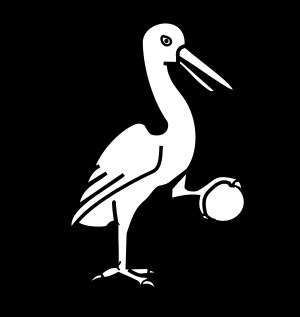
Paus / Våben
Segl som anvendt af Povel Paus på Suverænitetsakten i 1661
Paus er en norsk patricierslægt, som først kendes fra Oslo i 1500-tallet. I det 17. og 18. århundrede var slægten var blandt de fremste indenfor den regionale elite, det såkaldte embedsaristokrati i Øvre Telemark, der præste- og dommerembeder i praksis var arvelige i familien i lange perioder. Fra det 19. århundrede har mange slægtsmedlemmer været skibsredere, grosserere og godsejere. Slægtsmedlemmer er bosat i Norge, Danmark, Sverige og Storbritannien. Pavelig kabinetskammerherre Christopher Tostrup Paus, der var arving til et af Norges største trælastfirmaer og der bl.a. var bosat i København, forlenedes af pave Pius XI grevelig værdighed.